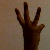
The image shows a hand gesture representing the number 6 in Indian Sign Language.